Chelmsford

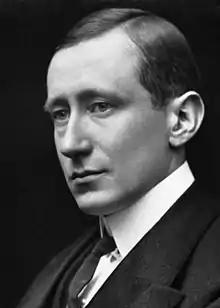
Guglielmo Marconi

Chelmsford is at the geographic and political centre of Essex and has been the county town since 1215. The headquarters of Essex County Council is at County Hall, Duke Street and the headquarters of Chelmsford City Council at Chelmsford Civic Centre, Duke Street. The civic centre was designed by Cordingley & McIntyre as a public library and completed in April 1935.